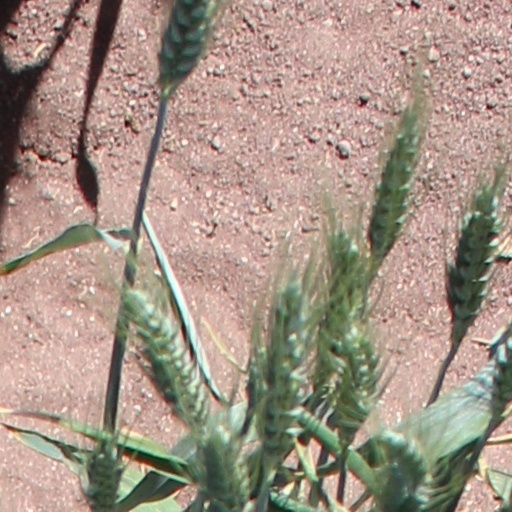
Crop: wheat